Answer in natural language. How many SideTables are visible in the scene? Choose between the following options: 1, 4, 0, 2 or 3
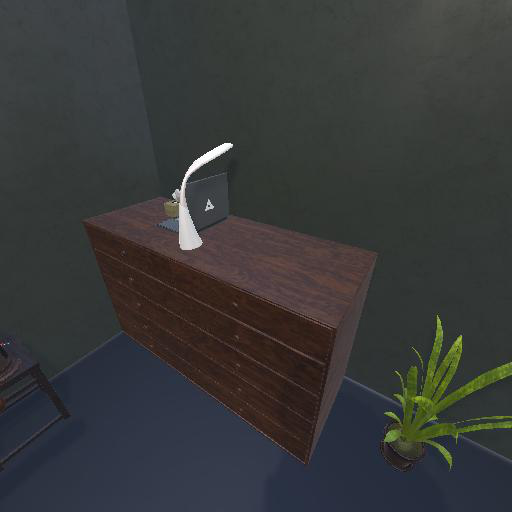
<answer>1</answer>